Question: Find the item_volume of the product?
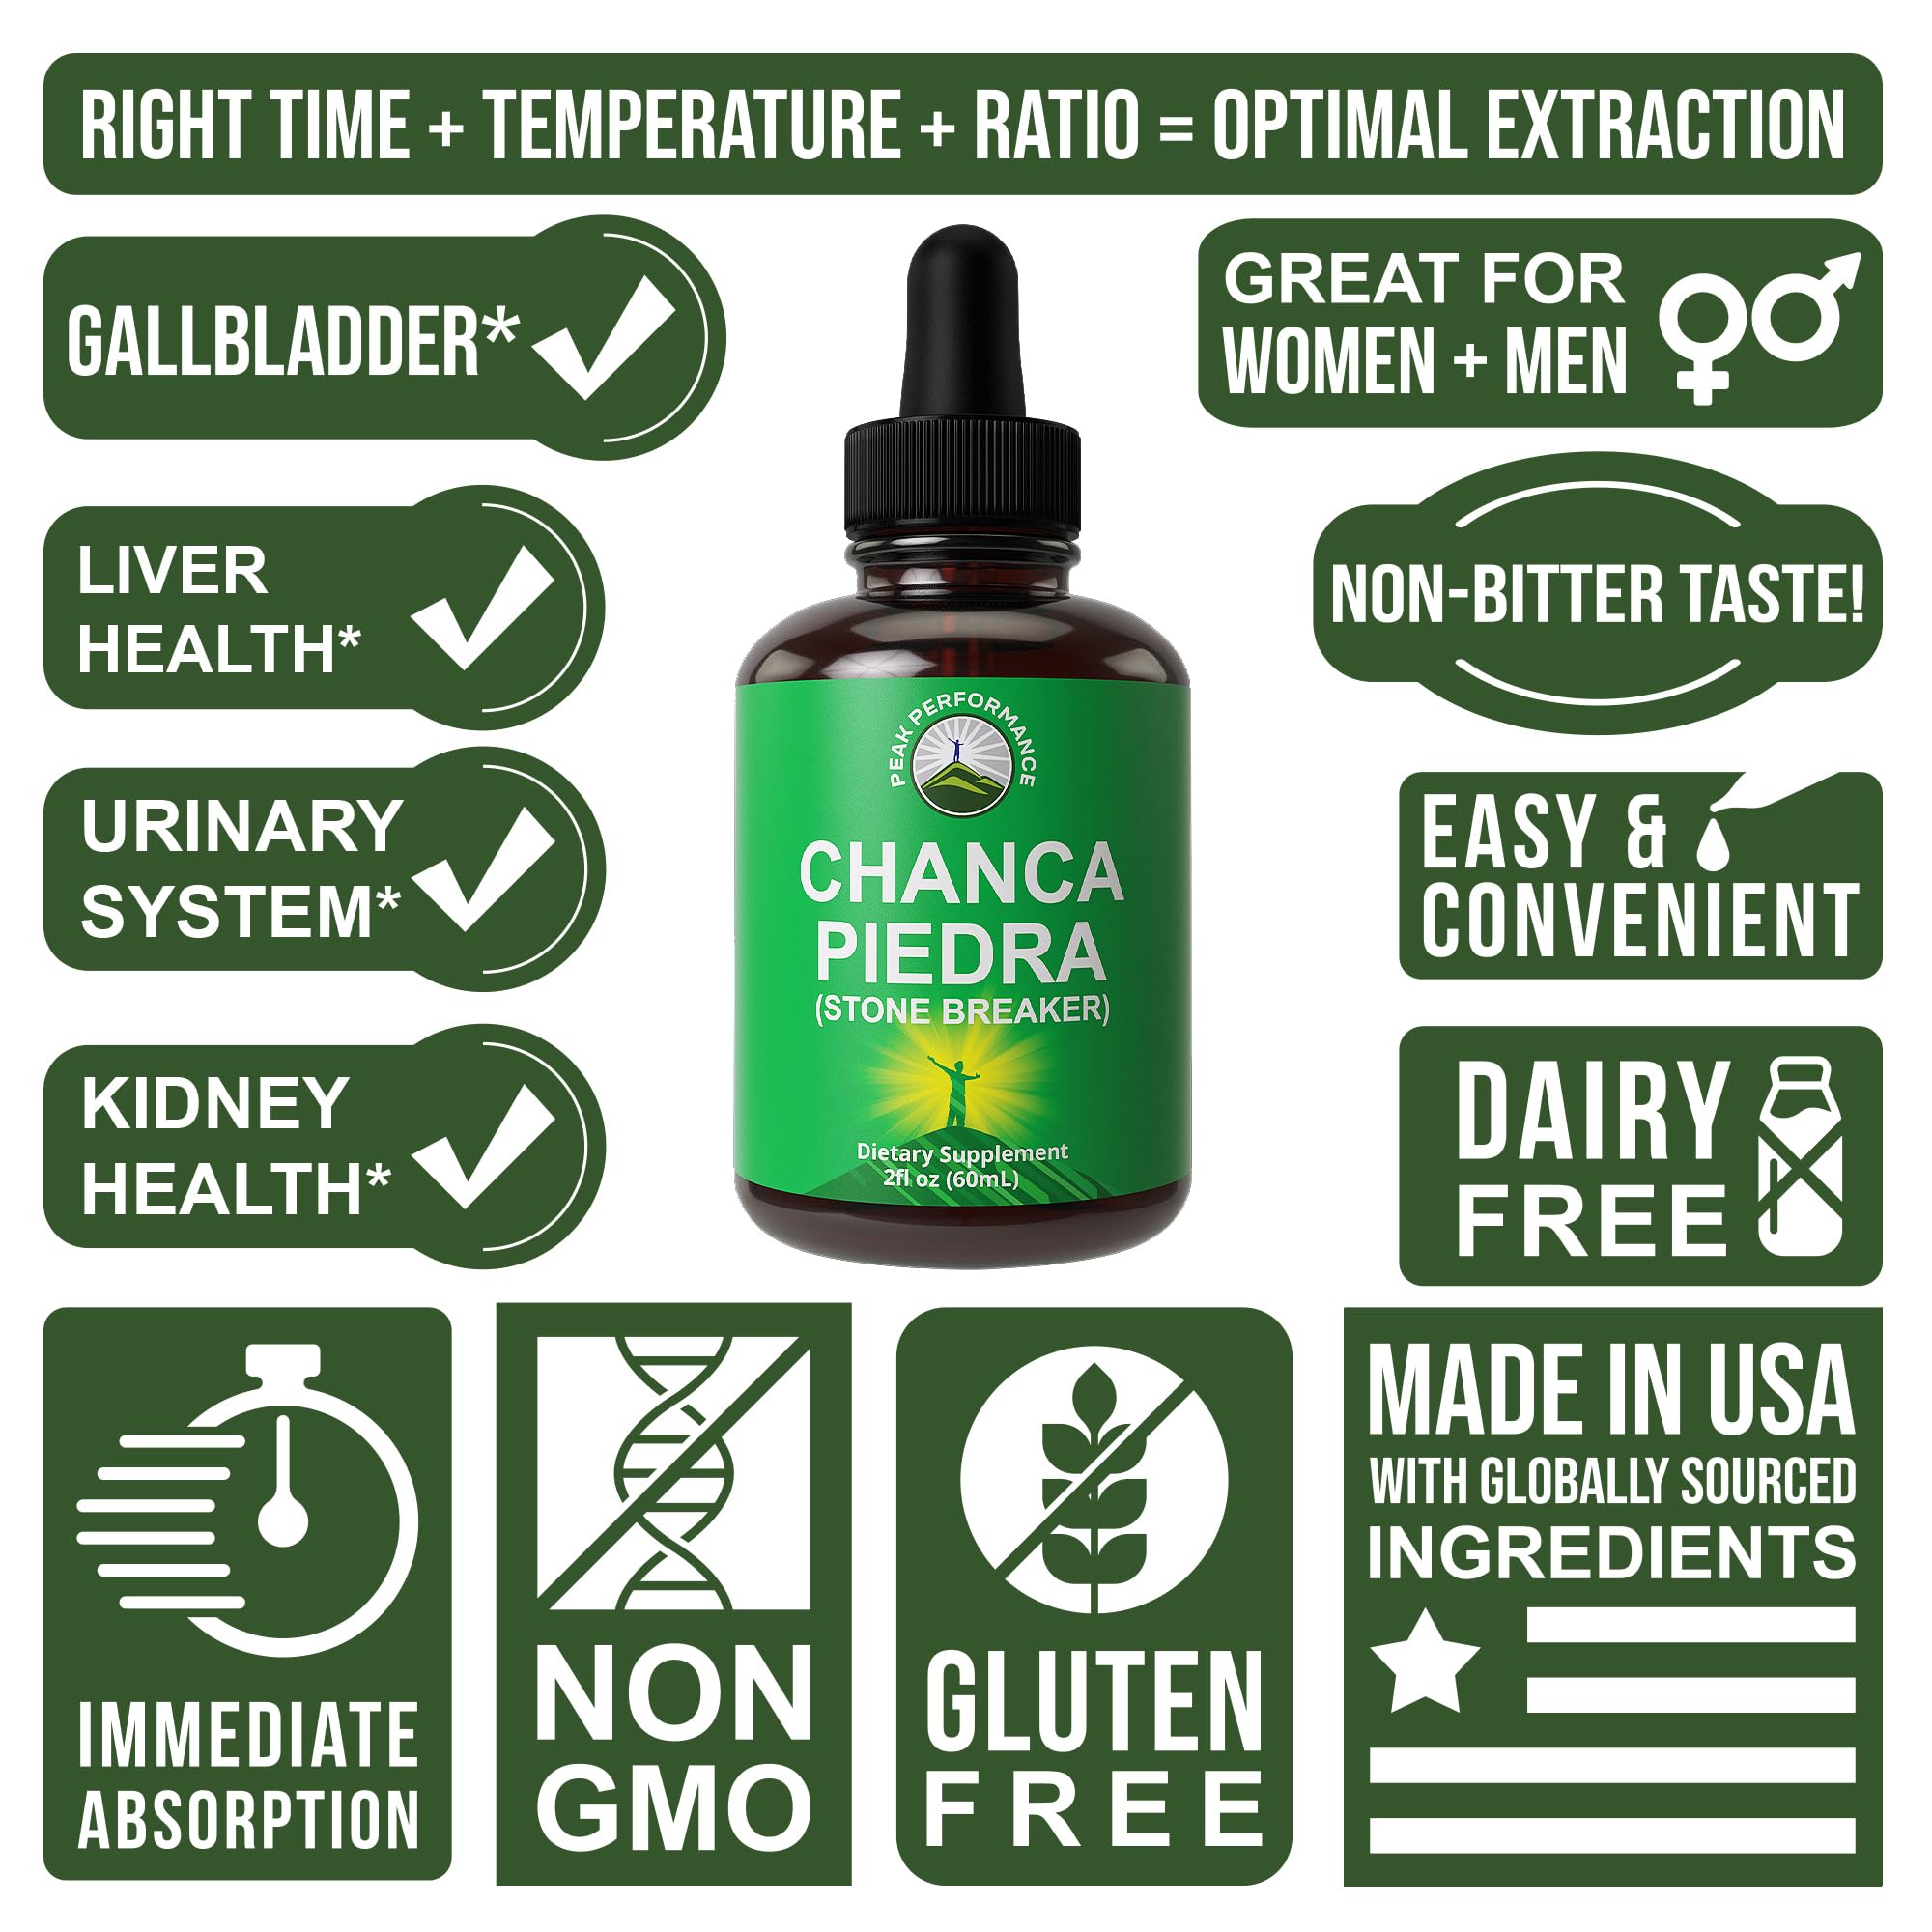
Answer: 2.0 fluid ounce